Samuel H. Miller

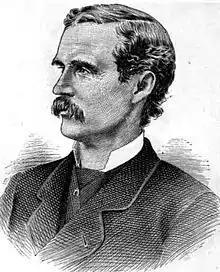
1882 portrait of Miller

Samuel Henry Miller (April 19, 1840 – September 4, 1918) was an American educator and Civil War veteran who served as a Republican member of the U.S. House of Representatives from Pennsylvania for two terms from 1881 to 1885, and then, thirty years later, for a third term from 1915 to 1917.